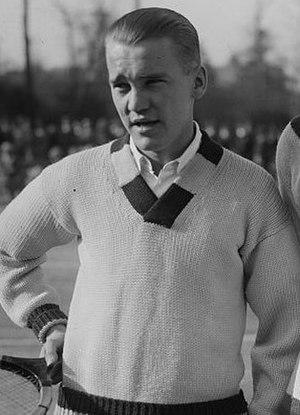
Vincent "Vinnie" Richards, né le 20 mars 1903 à Yonkers et mort le 28 septembre 1959 à New York, est un joueur de tennis américain amateur puis professionnel à partir de 1926.